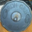
Label: plate